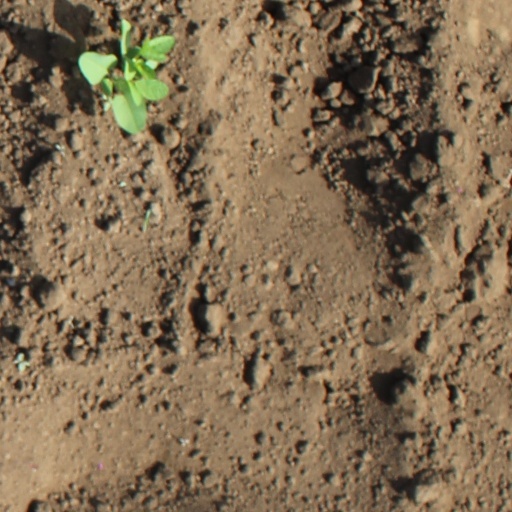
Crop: soybean